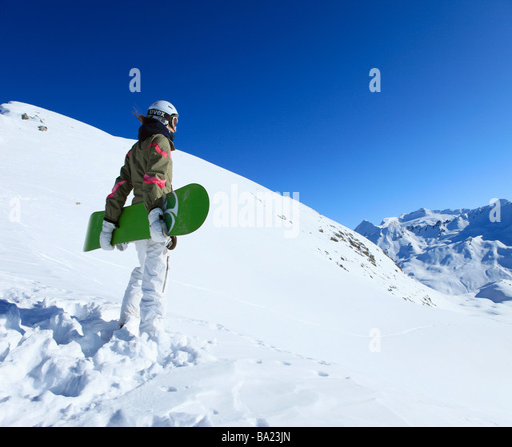
a snowboarder enjoys the mountain views before venturing off - piste in the ski resort